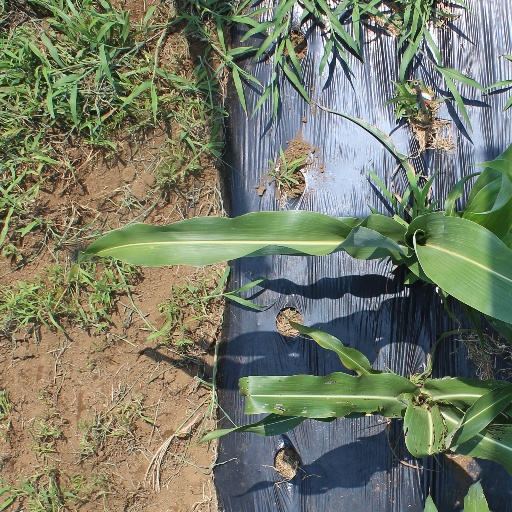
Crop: sorghum